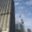
Label: skyscraper